Clube Atlético Mineiro

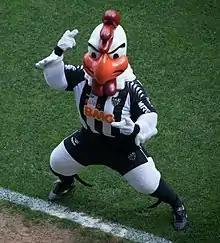

Atlético's mascot, a rooster, is the best known in the country. According to Kafunga, who played as goalkeeper for the club from 1935 to 1955, the "rooster" nickname was associated with Atlético because of its kit colours. In 1945, Fernando Pierucetti, known as Mangabeira, a cartoonist for the "A Folha de Minas" newspaper, was selected to design mascots for each of the three biggest clubs in Belo Horizonte. According to Mangabeira, Atlético's would be the rooster because the team used to play with passion and would never give up until the end of each match, like gamecocks in cockfights.